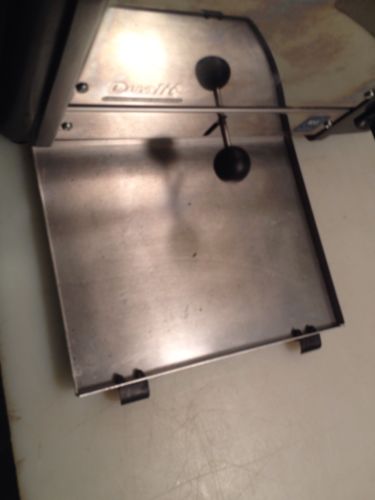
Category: toaster